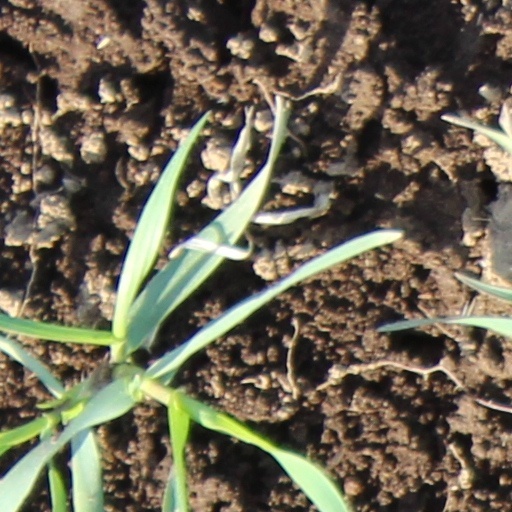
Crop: wheat